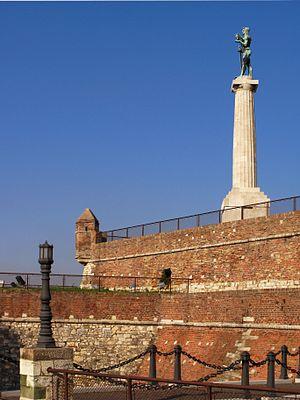
La forteresse de Belgrade est située dans le parc de Kalemegdan à Belgrade, la capitale de la Serbie. En raison de son importance, elle figure sur la liste des monuments culturels d'importance exceptionnelle de la République de Serbie et sur la liste des biens culturels de la Ville de Belgrade.